Southwest Philadelphia

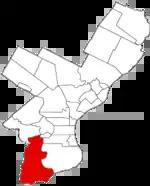
Map of Philadelphia County, Pennsylvania, highlighting West Philadelphia Borough before the 1854 Act of Consolidation

Southwest Philadelphia (formerly Kingsessing Township) is a section of Philadelphia, Pennsylvania, United States. The section can be described as extending from the western side of the Schuylkill River to the city line, with the SEPTA. The northern border is defined by the Philadelphia City Planning Commission as east from the city line along Baltimore Avenue moving south along 51st Street to Springfield Ave. It follows the train tracks until 49th Street. From 49th and Kingsessing Ave the line moves east along Kingsessing Ave. The line then moves south along 46th St to Paschall Ave where it jogs to join Grays Ferry where the line runs to the Schuylkill River.